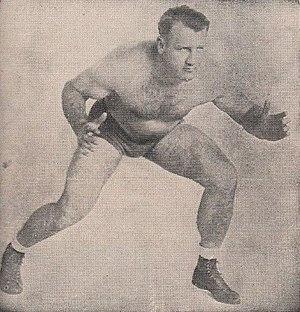
Une du journal Sports Facts du 25 avril 1950 avec les photos de Bronko Nagurski et Dick Raines.
Bronislau « Bronko » Nagurski, né le 3 novembre 1908 à Rainy River et mort 7 janvier 1990 à International Falls, est un joueur canadien de football américain ayant évolué comme running back.